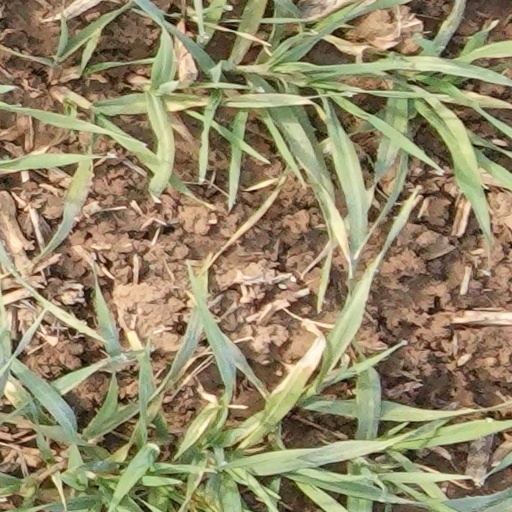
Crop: wheat